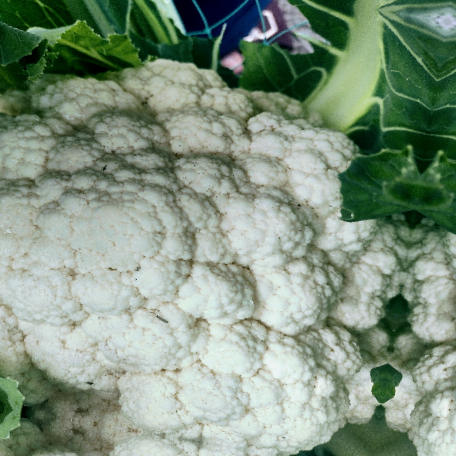
Label: Disease Free